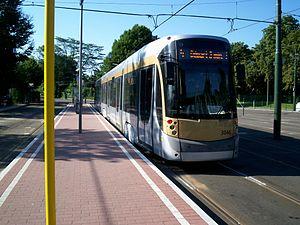
T 3000 de la ligne 4 en attente de l'heure de départ à ""Esplanade"""
Les T3000 sont des trams à plancher bas intégral du réseau de tramway de Bruxelles géré par la STIB.